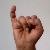
The image shows a hand gesture representing the letter 'I' in Indian Sign Language.